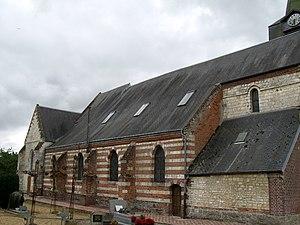
Cet article recense les monuments historiques de la Somme, en France.
Beaufort-en-Santerre est une commune française située dans le département de la Somme en région Hauts-de-France.
L'église Notre-Dame-de-l'Assomption de Beaufort-en-Santerre est située dans le centre du village de Beaufort-en-Santerre, dans l'est du département de la Somme, au sud de Péronne.